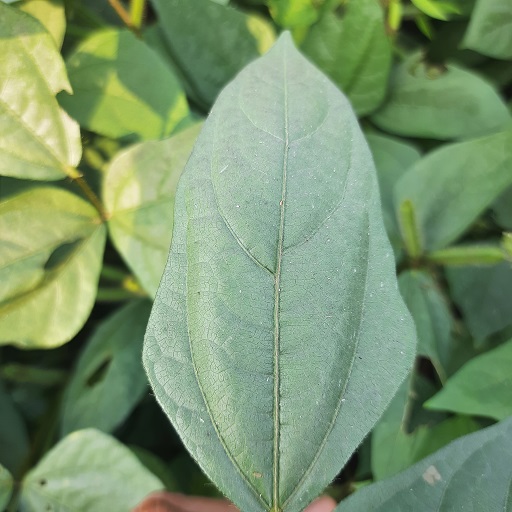
Label: Healthy